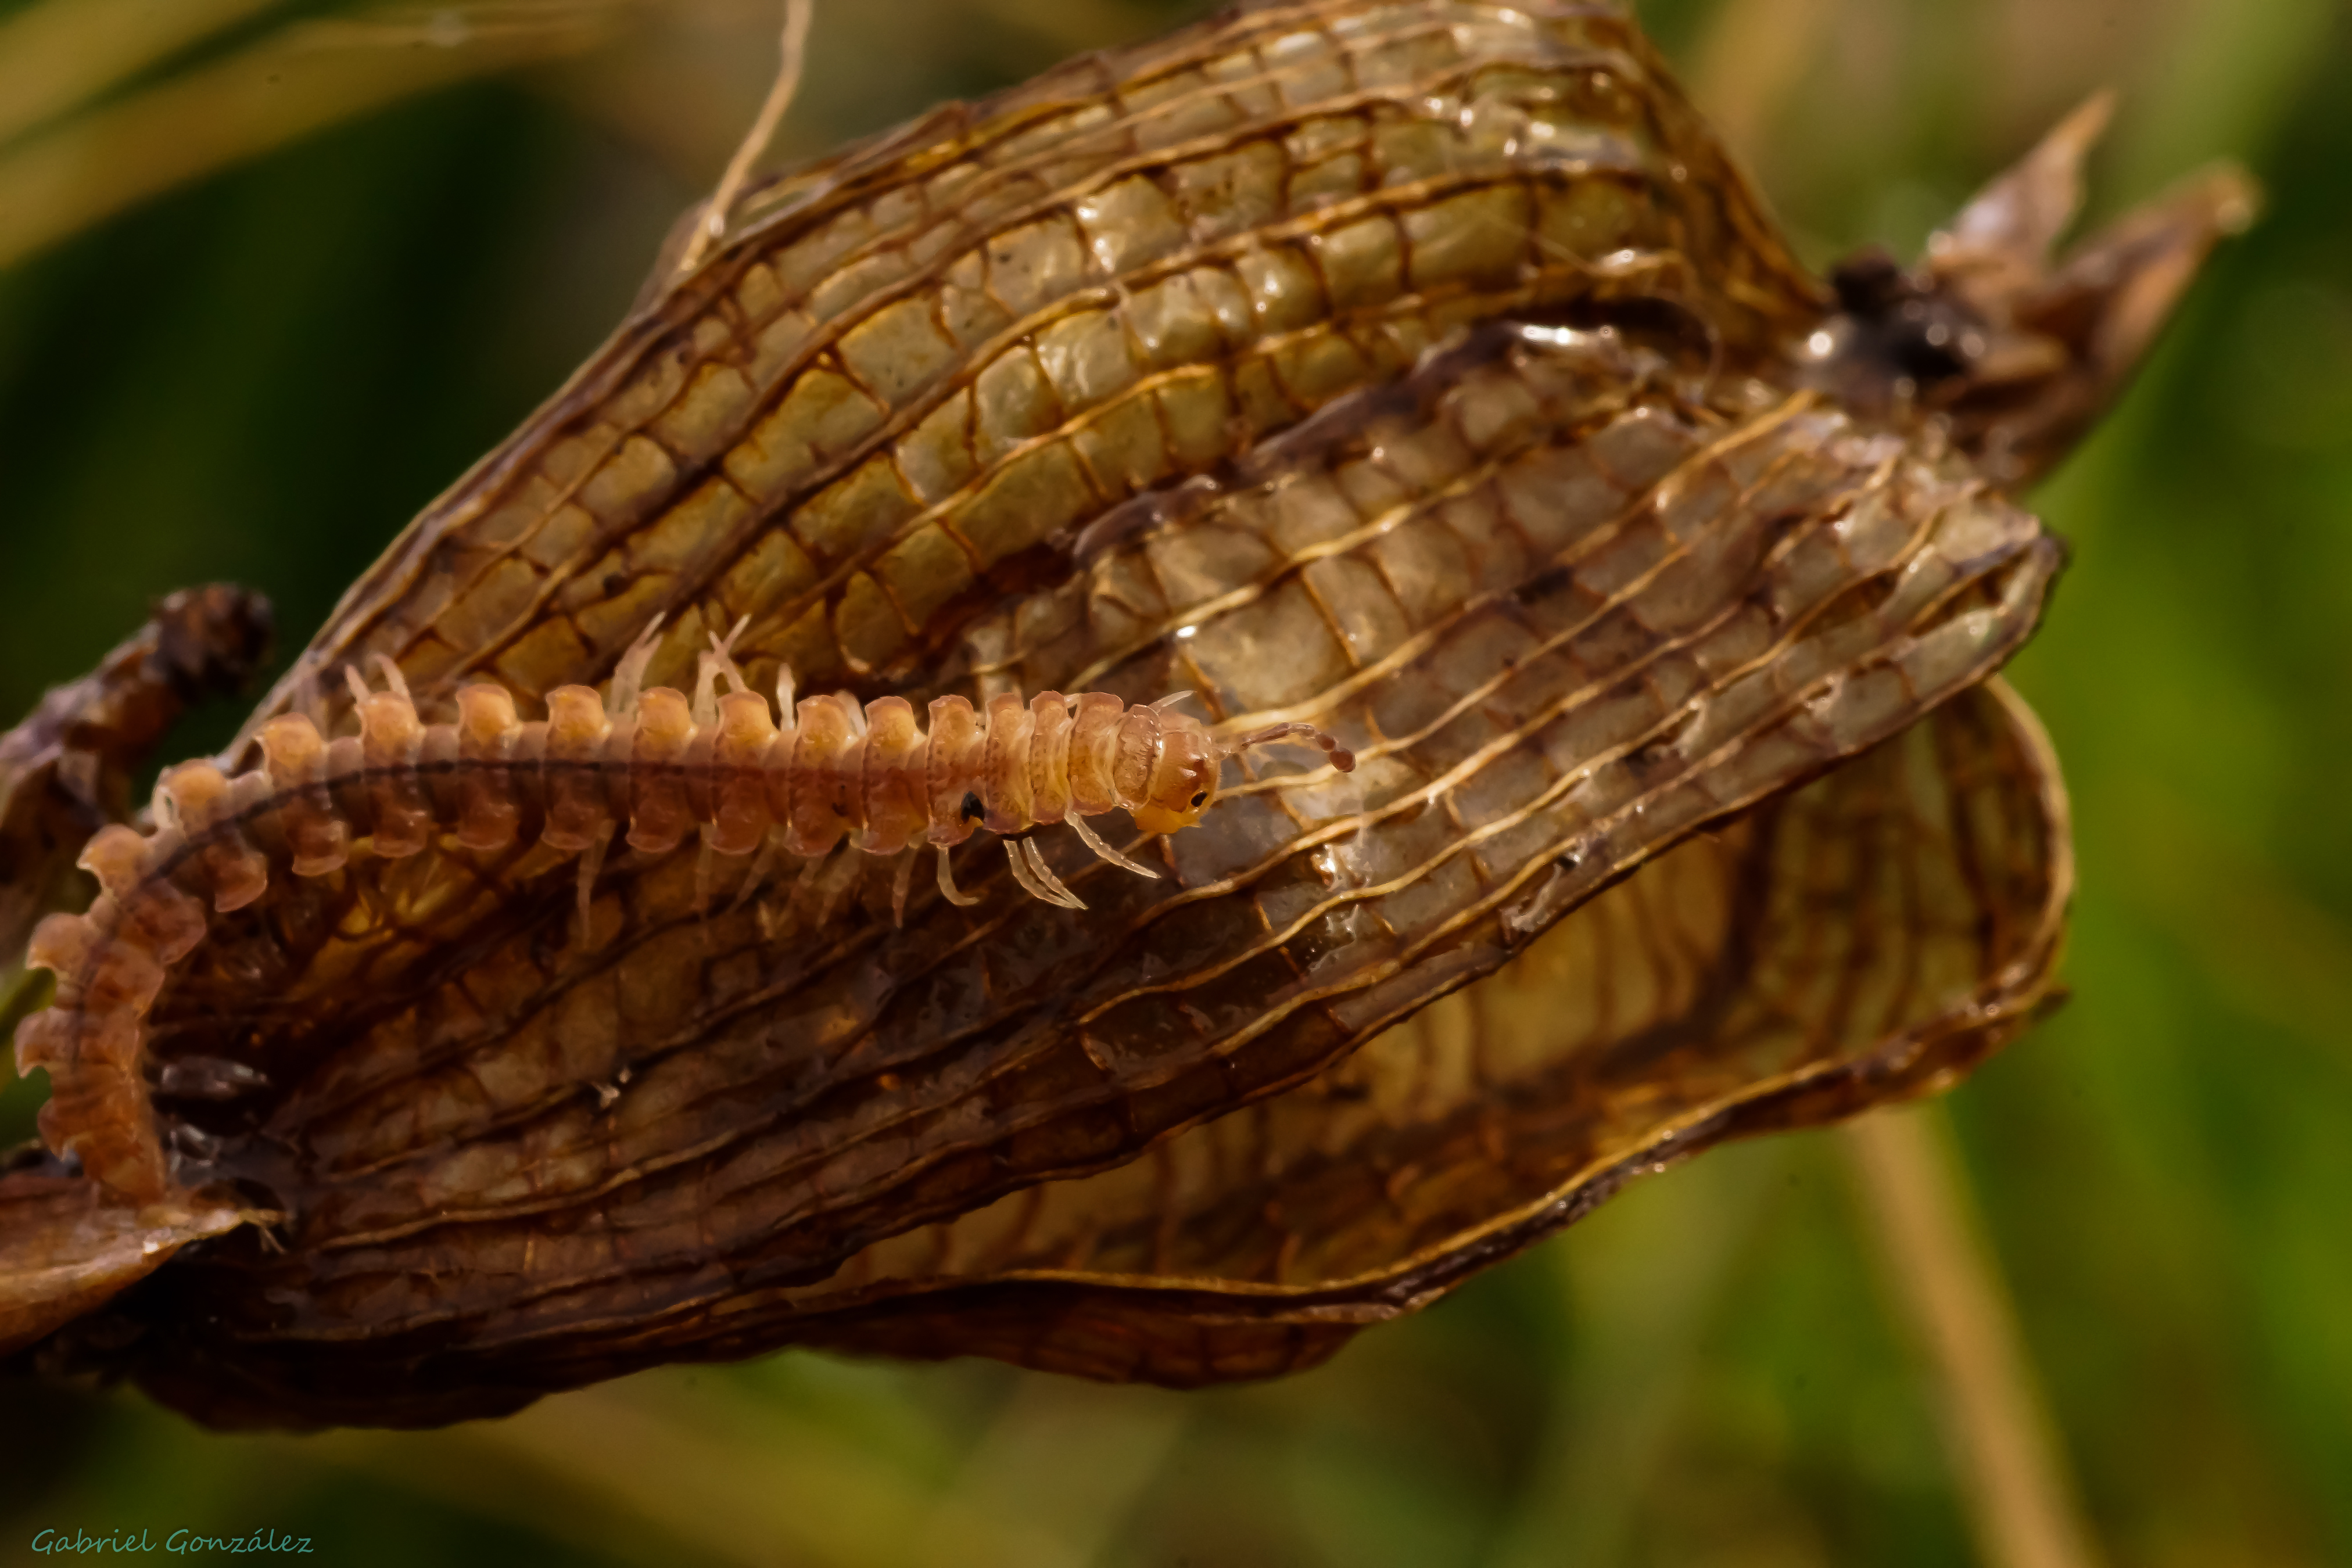
nature, animal, photo, wildlife, insect, macro, moth, fauna, invertebrate, naturaleza, tamron90mm, a77, g, ggl1, gaby1, xovesphoto, animales, sonya77, gphoto, gabrielcorua, xelodegalicia, macro photography, cicada, moths and butterflies, true bugs